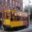
Label: streetcar